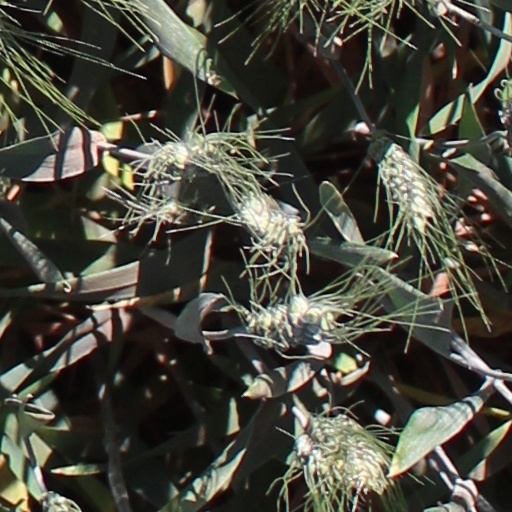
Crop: wheat